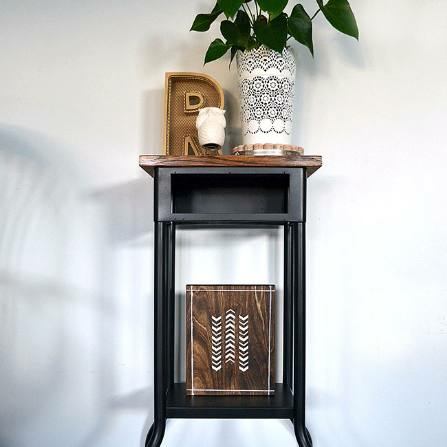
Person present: No